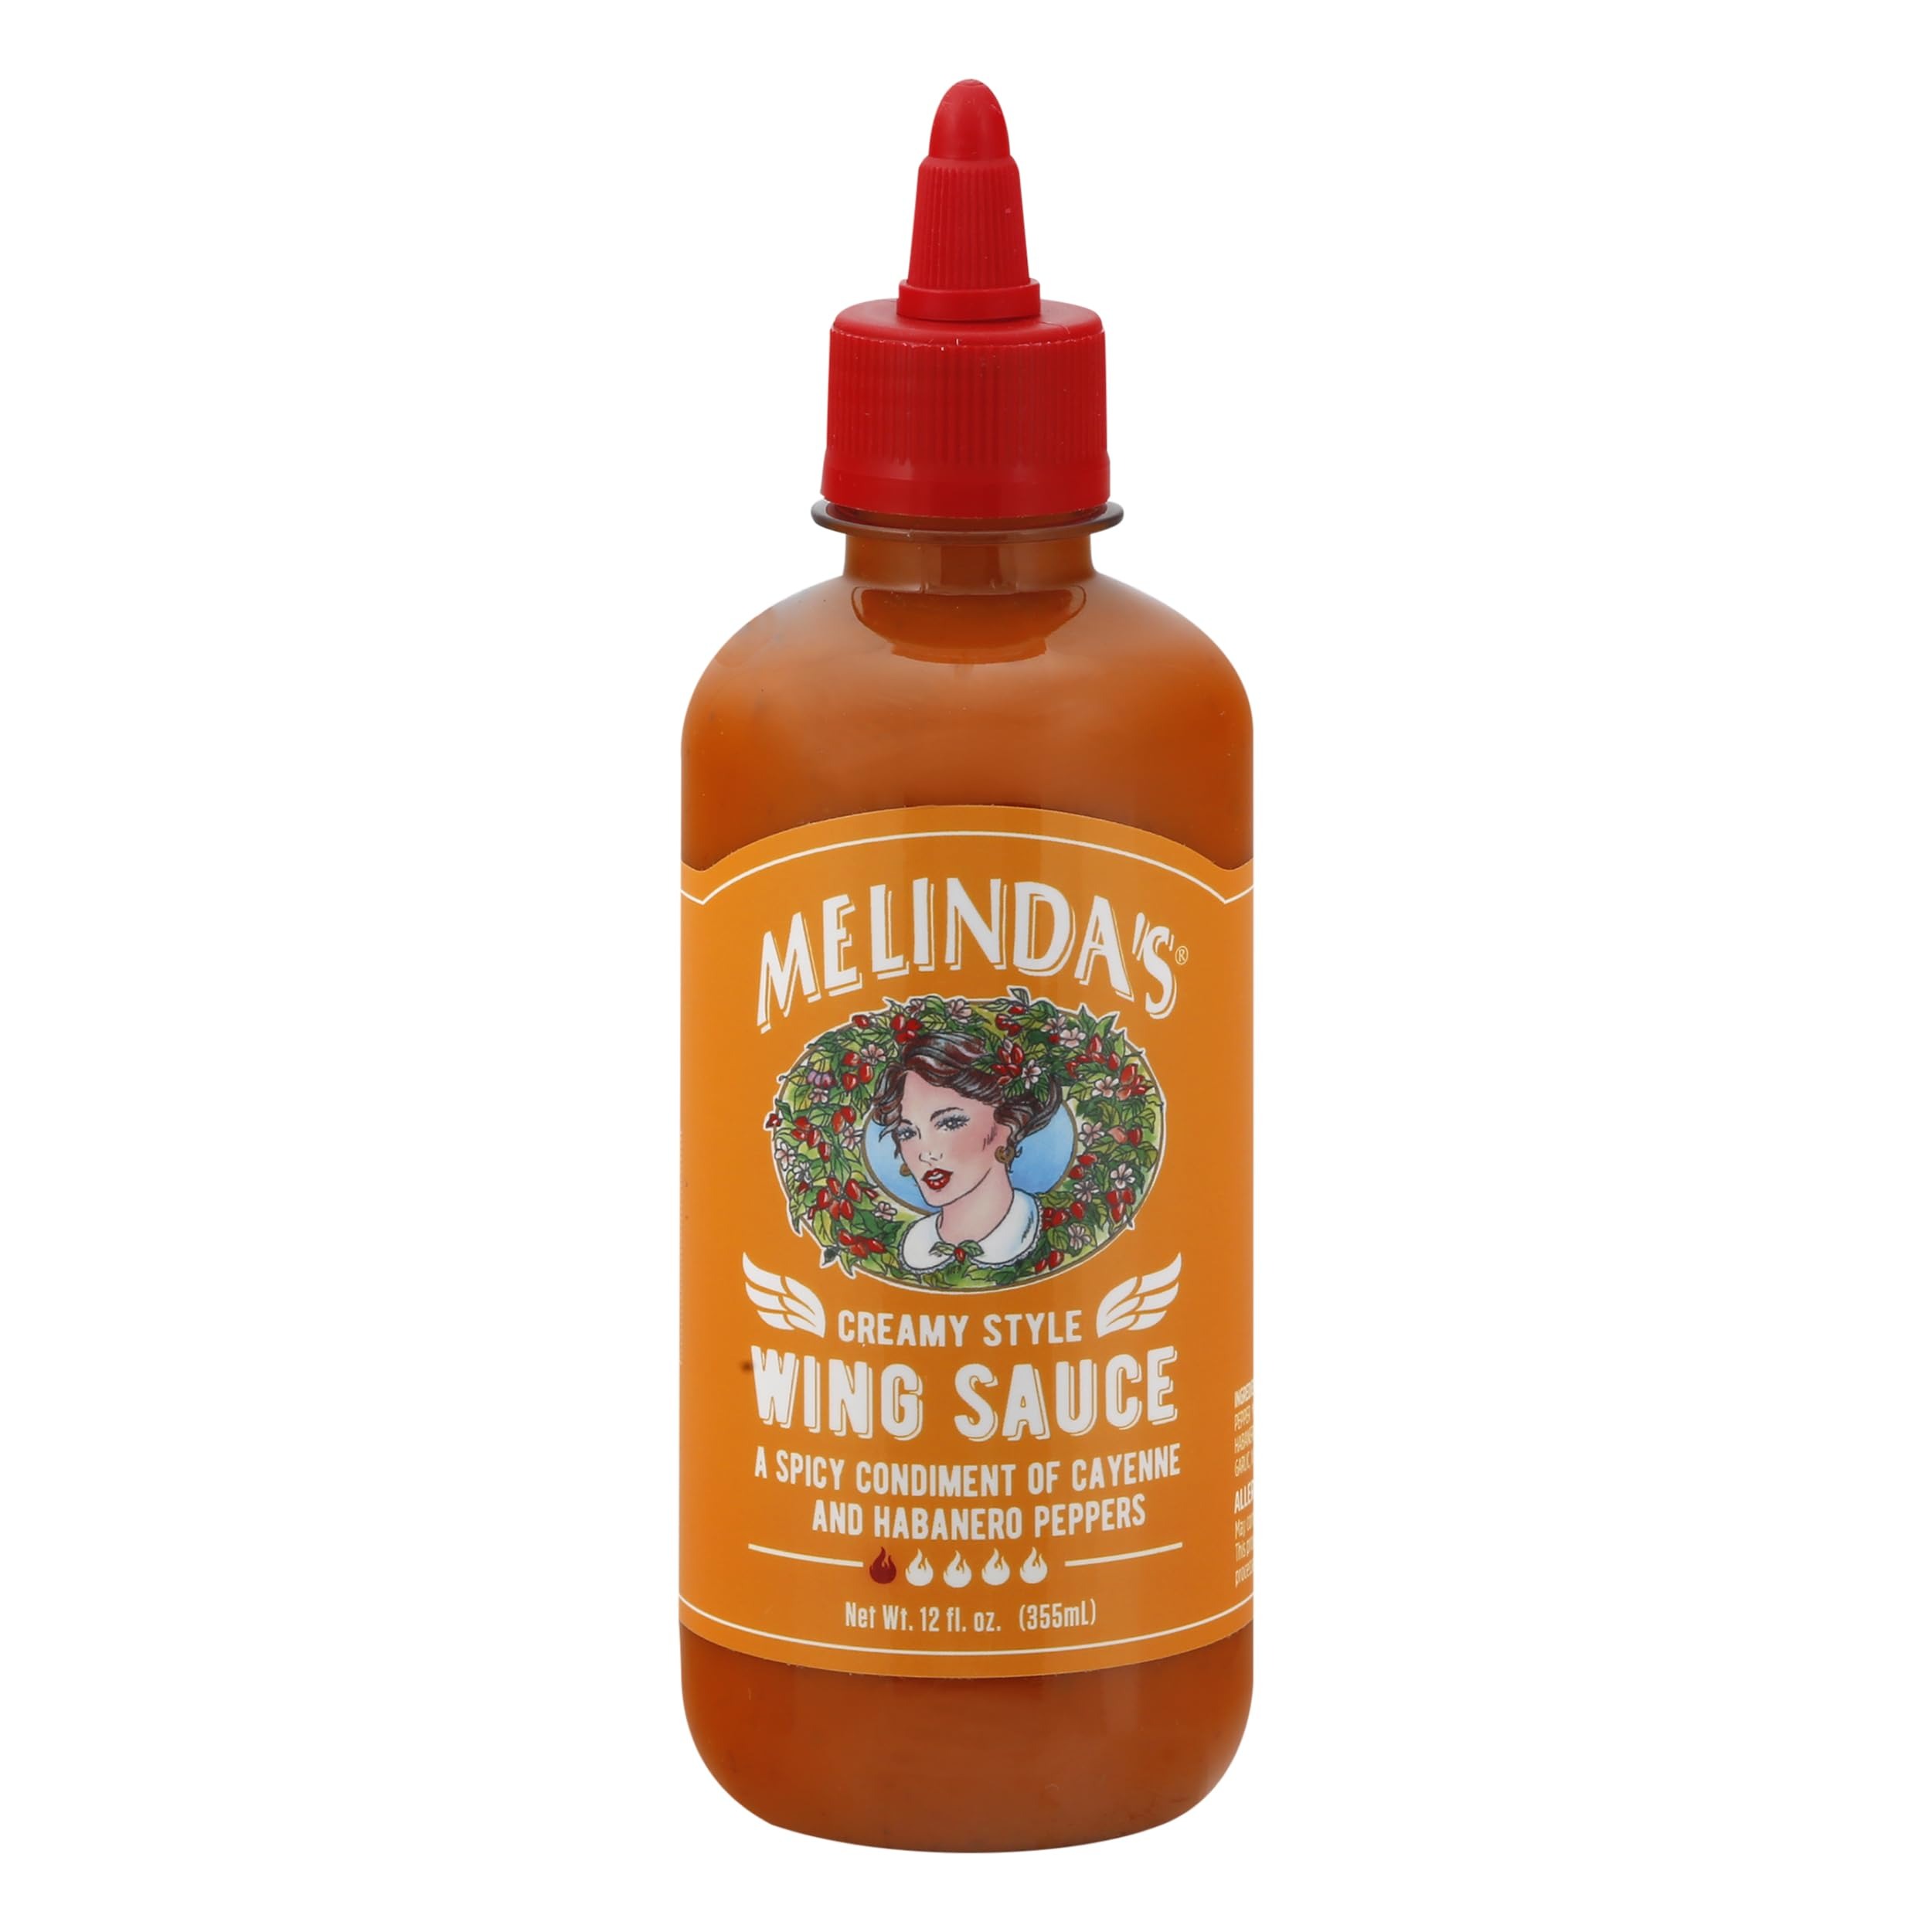
Item Name: M.elinda's Creamy Style Wing Sauce 12 oz (Pack of 6)
Bullet Point 1: Versatile Usage: Perfect for marinating, dipping, drizzling, or cooking, making it a must-have addition to your kitchen pantry.
Bullet Point 2: Enhances Flavors: Expertly crafted to complement and elevate the taste of your favorite dishes, from salads and sandwiches to grilled meats and vegetables.
Bullet Point 3: Ideal for Sharing: Conveniently packaged for sharing, making it easy to enjoy these snacks with friends and family during gatherings, parties, or any casual get-together.
Bullet Point 4: Consistent Quality: Produced under stringent quality control measures, ensuring a consistently delicious product that meets high standards and exceeds your expectations every time.
Bullet Point 5: Rich and Balanced Taste: Offers a harmonious blend of flavors that add depth and complexity to your meals, satisfying even the most discerning palate.
Product Description: This creamy style wing sauce offers a rich and flavorful taste, perfect for adding a gourmet touch to your wings.
Value: 12.0
Unit: Ounce

Price: 52.99